Nightingale's Boys

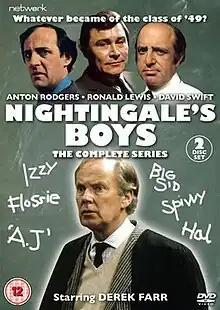

Nightingale's Boys is a drama series of seven plays about the reunion of a group of friends from school, brought together after twenty-five years by their form teacher, Mr. Nightingale.